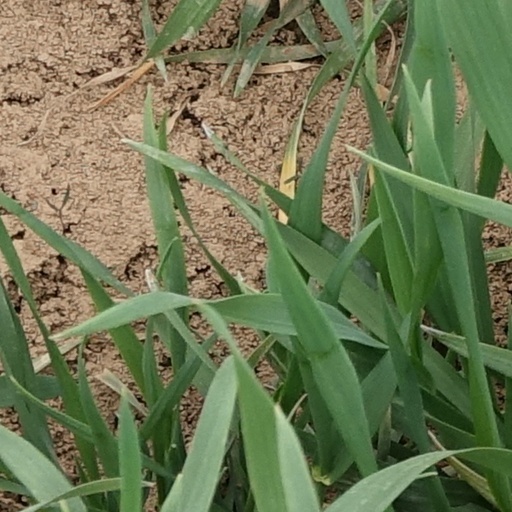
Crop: wheat